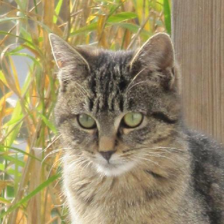
Label: animals